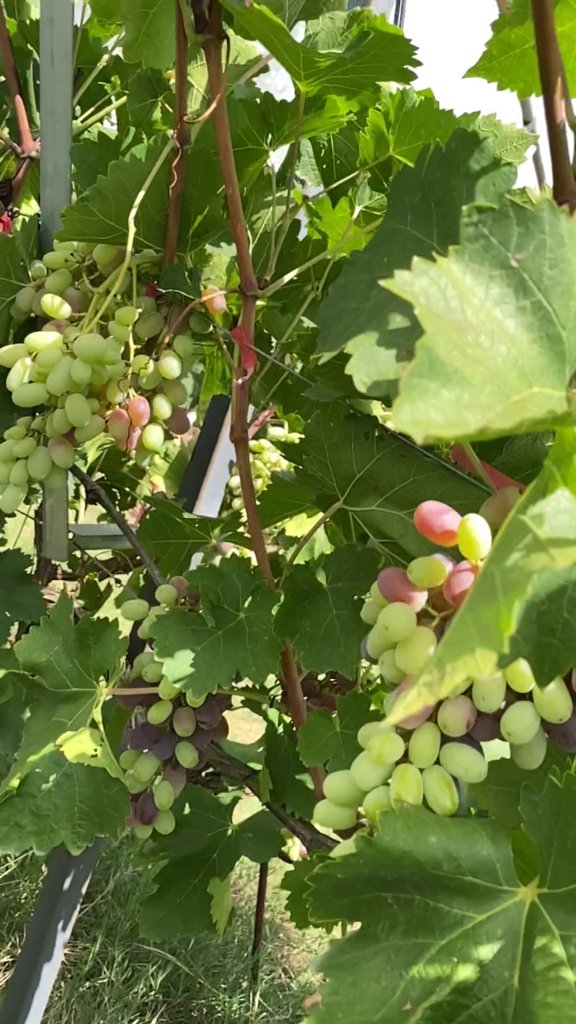
Berries visible: 189
Grape clusters: 5